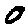
Label: 0